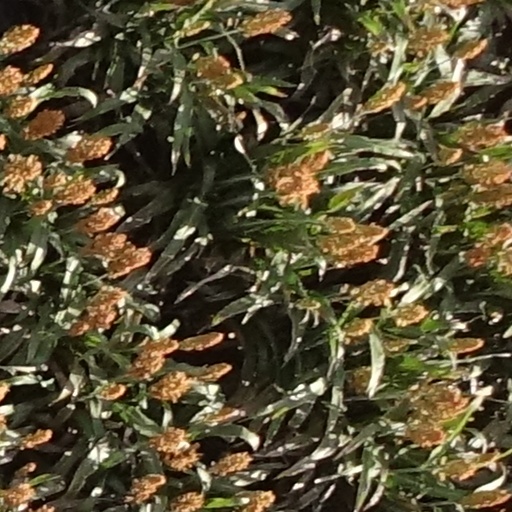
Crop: sorghum